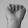
ASL letter: A